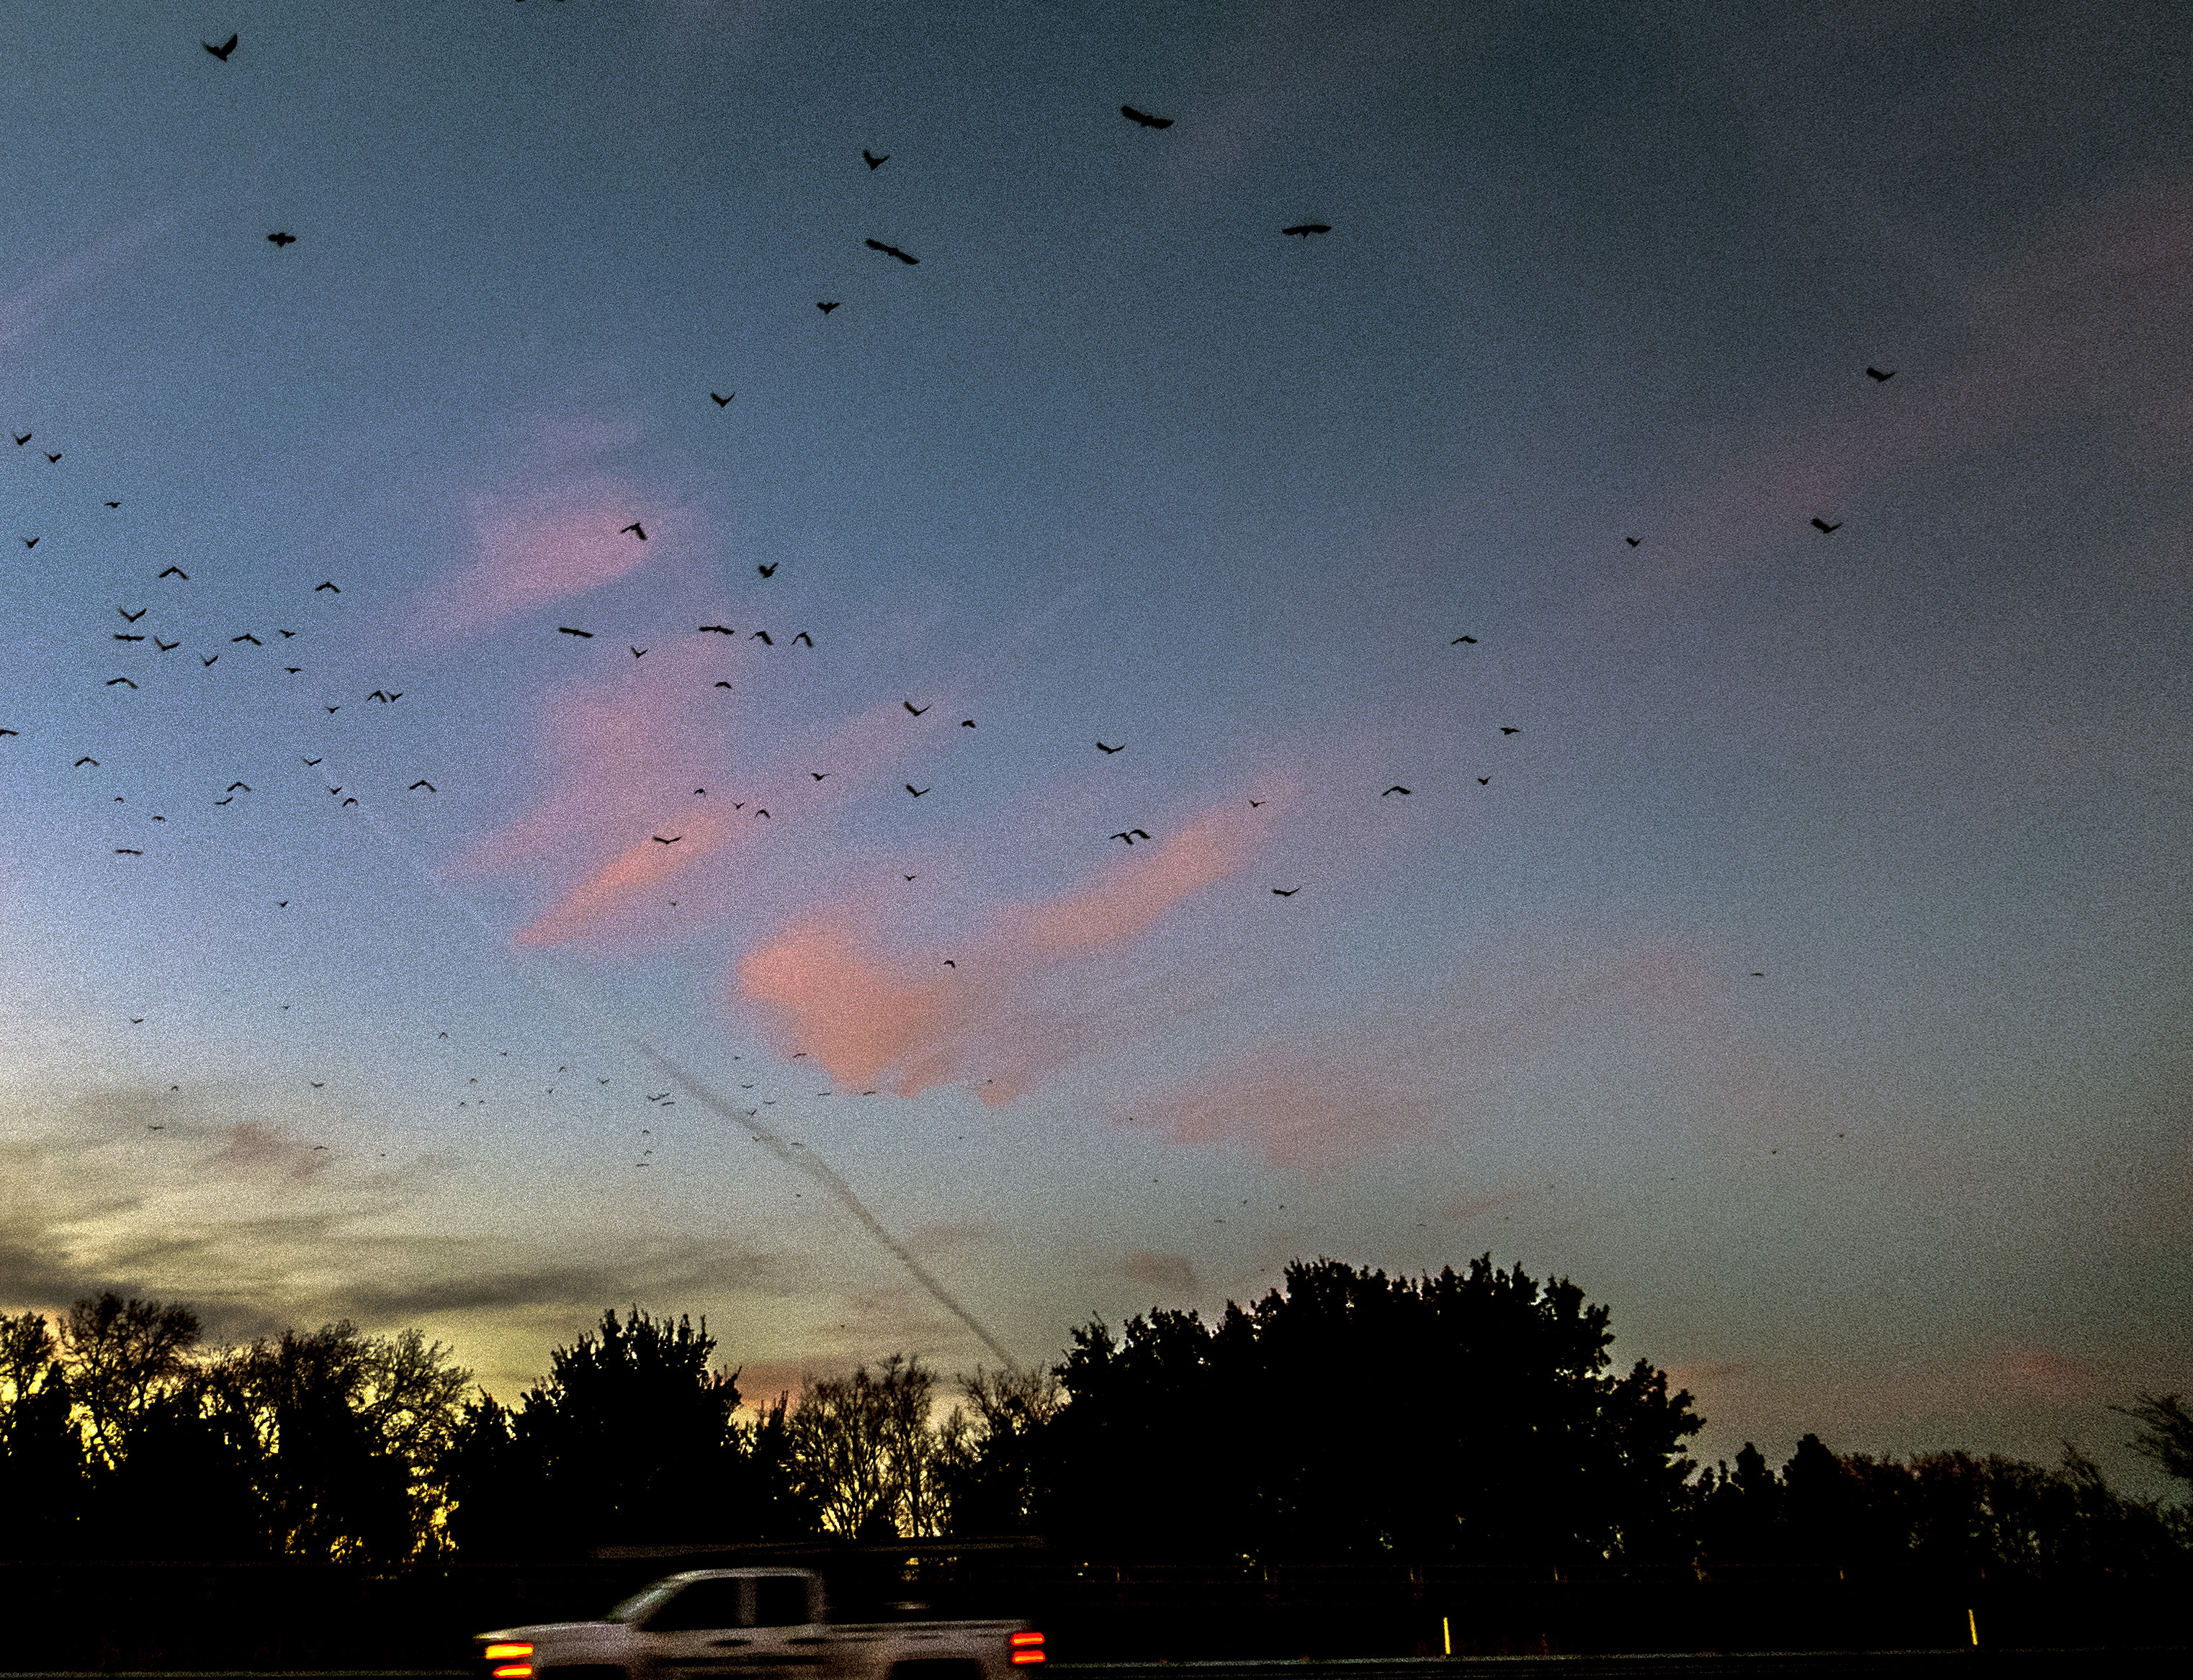
cloud, sky, sunrise, sunset, morning, dawn, atmosphere, dusk, evening, pink, 2015, 365, crows, 3652015imstillstanding, corvusbrachyrhynchos, amurderofcrows, astronomical object, meteorological phenomenon, atmosphere of earth